Motocross

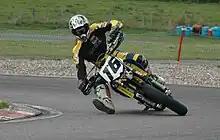
A Supermoto rider on the track

Supermoto uses motocross bikes converted for racing on tracks consisting of three sections: flat dirt, dirt obstacles, and paved road. The bikes have special road-racing tires with grooved tread to grip both the pavement and dirt. Some tracks for these race events have jumps, berms, and whoops like motocross tracks. For special events, the Supermoto track may incorporate metal ramps for jumps that can be disassembled and taken to other locations. Supermoto races may take place at modified go-kart tracks, road racing tracks, or even street racing tracks. There are also classes for children, such as the 85 cc class.